Thatcham

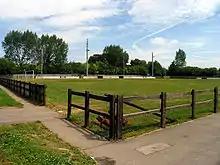
Waterside Park, the home of Thatcham Town

On 20 July 2007, parts of Thatcham were flooded during a period of sustained heavy rain, during which three times the average July monthly rainfall hit the town in just 24 hours. While the rivers did not flood, the quantity of water flowing down the hills from Cold Ash and Bucklebury made many roads impassable and stranded hundreds of pupils at Kennet School who tried to wade with rope across Stoney Lane. About 1,100 properties were affected; many residents moved out into mobile homes.